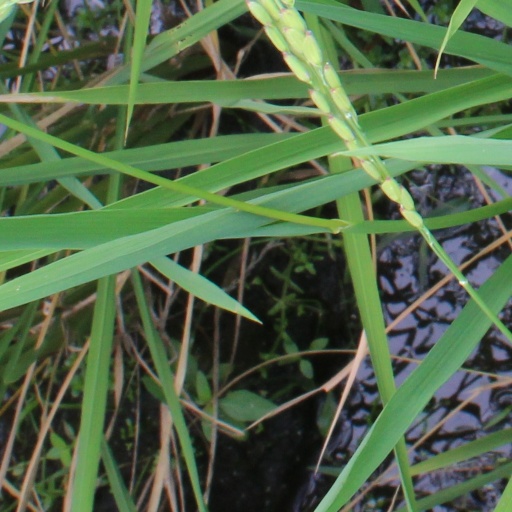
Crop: rice